History of the Cincinnati Bengals

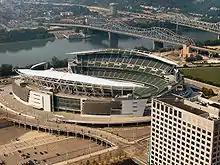
Paul Brown Stadium, current home of the Bengals, opened in .

Paul Brown, legendary NFL personality and innovator, died in 1991. He had already transferred control to his son, Mike Brown, but was reported to still influence the daily operations of the team. Shortly after his death, the Bengals' fortunes changed for the worse for a long time. During the decade, the team was nicknamed the "Bungles" by detractors, as the team began a lengthy playoff drought that lasted until 2005. Wyche, David Shula, Bruce Coslet, and Dick LeBeau coached the Bengals in the '90s.